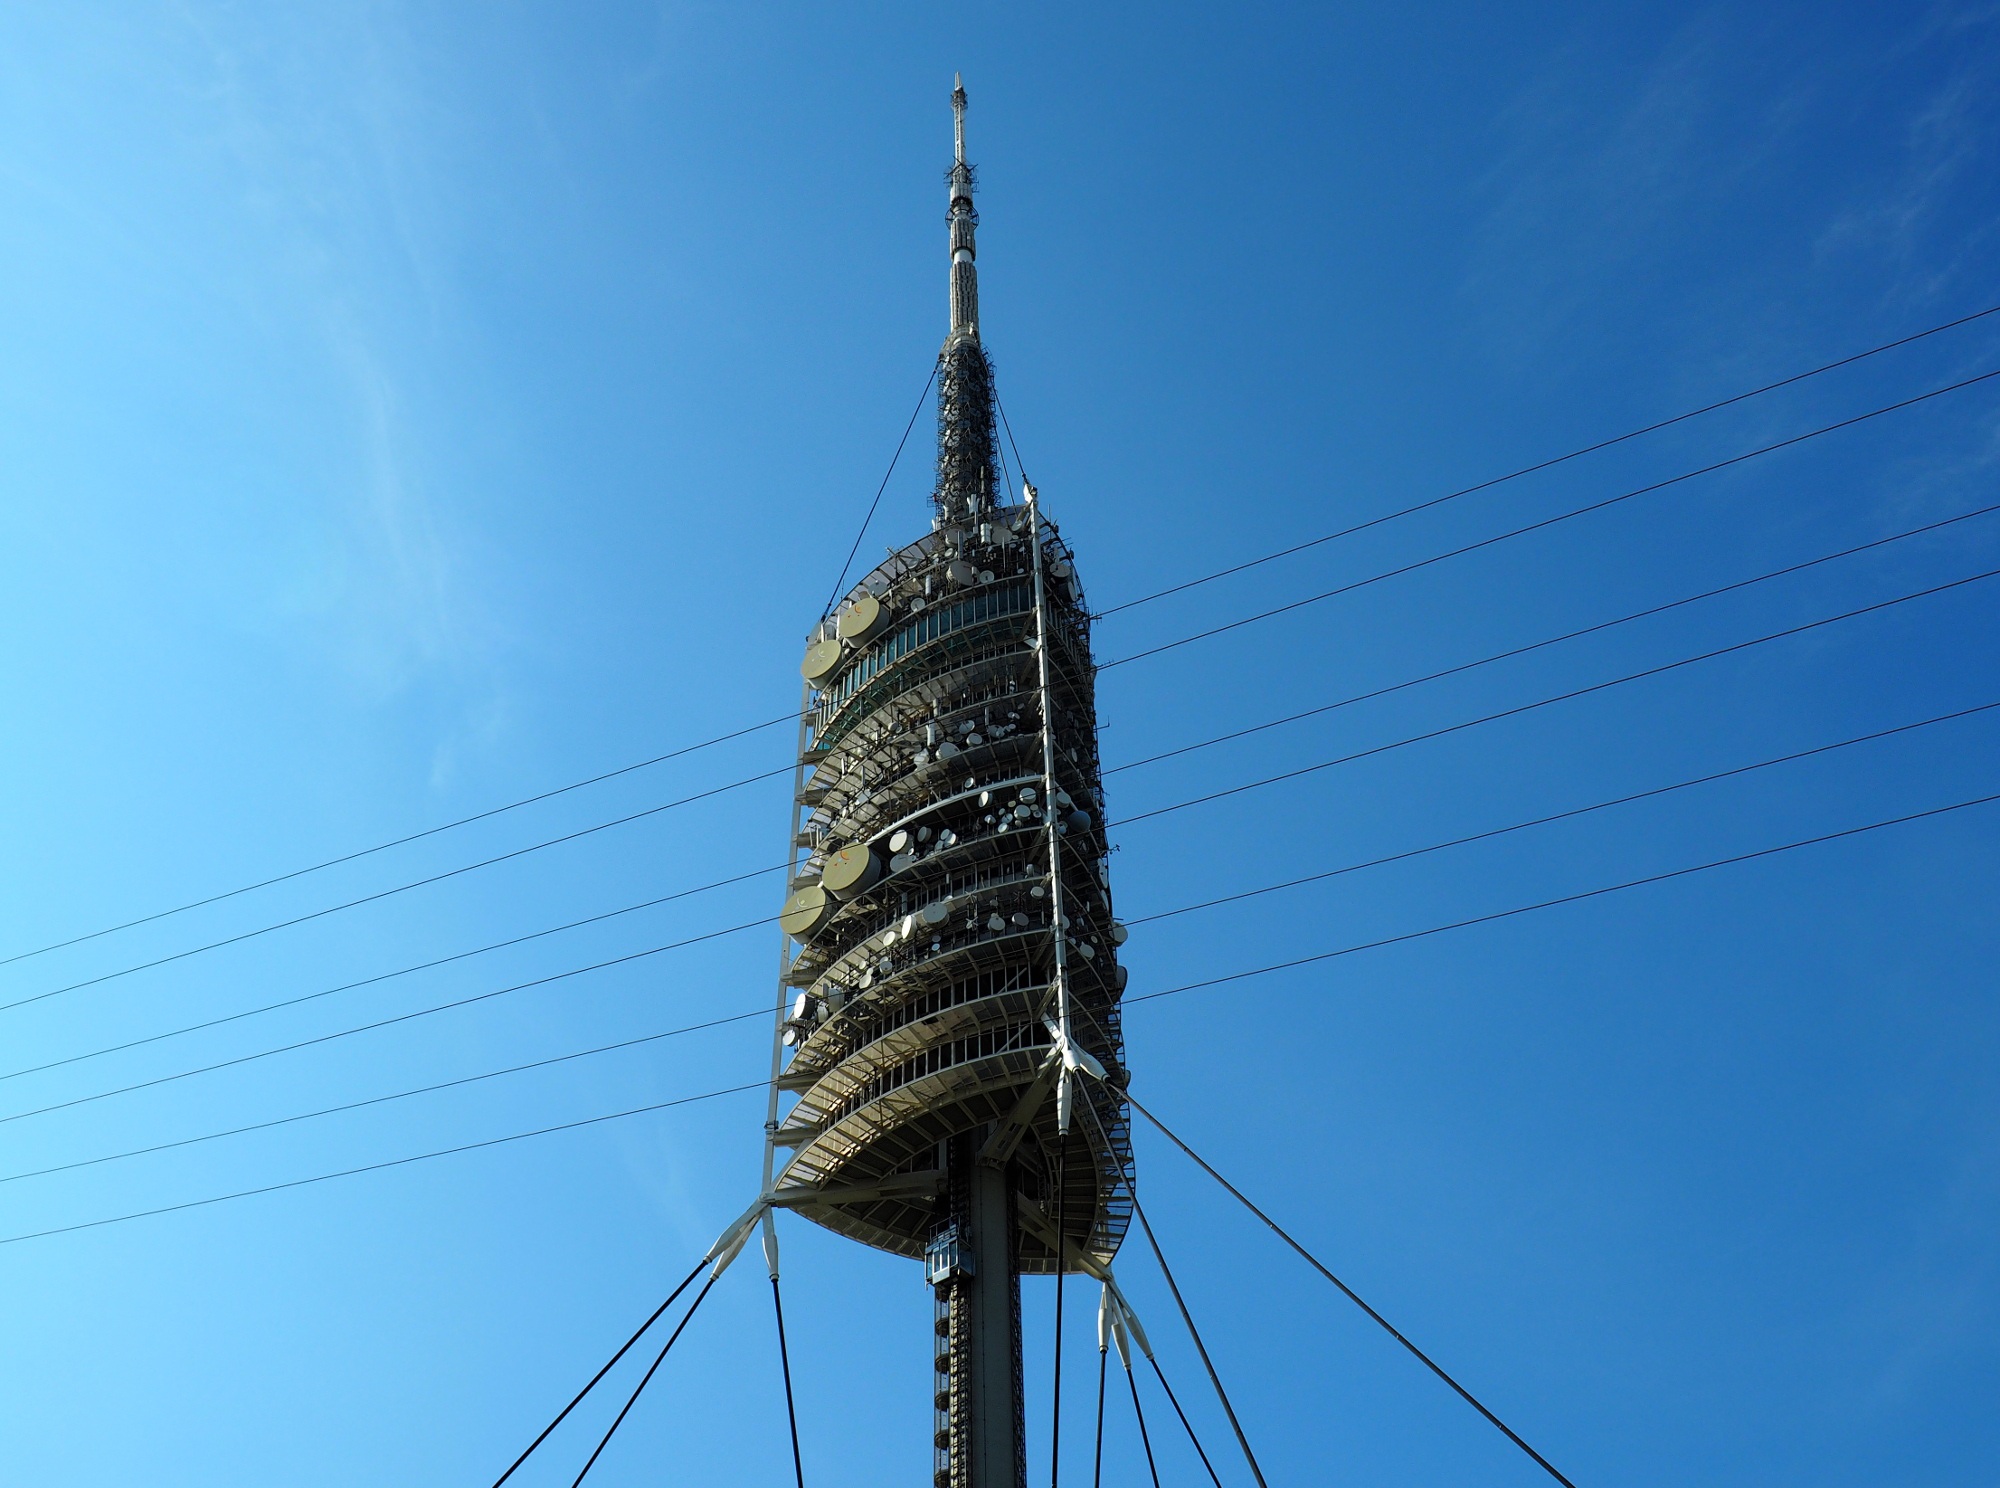
architecture, sky, technology, building, skyscraper, line, tower, mast, landmark, blue, electricity, barcelona, tower block, spain, spire, steeple, catalonia, radio tower, tv tower, tibidabo, collserola